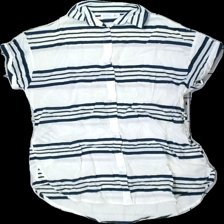
View: front
Type: Shirt
Category: Ladies
Brand: Not in the list
Brand text on label: Faithful
Colors: Blue, White
Cut: Regular
Price range: 50-100
Recommended usage: Reuse
Description: Striped shirt